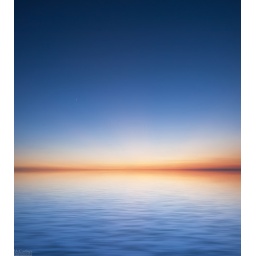
Venus emerging in a deep blue sky over calm ocean waters